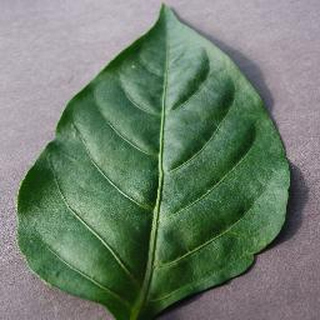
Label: healthy_bell_pepper